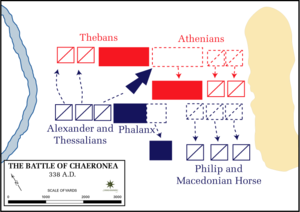
La bataille de Chéronée est une bataille ayant opposé en Béotie, le 2 août 338 av. J.-C., Philippe II à une coalition de cités grecques menée par Athènes et Thèbes. Remportée par l'armée macédonienne, cette bataille consacre le déclin des cités grecques face à l'expansionnisme macédonien.